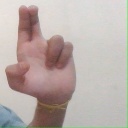
अक्षर: आ